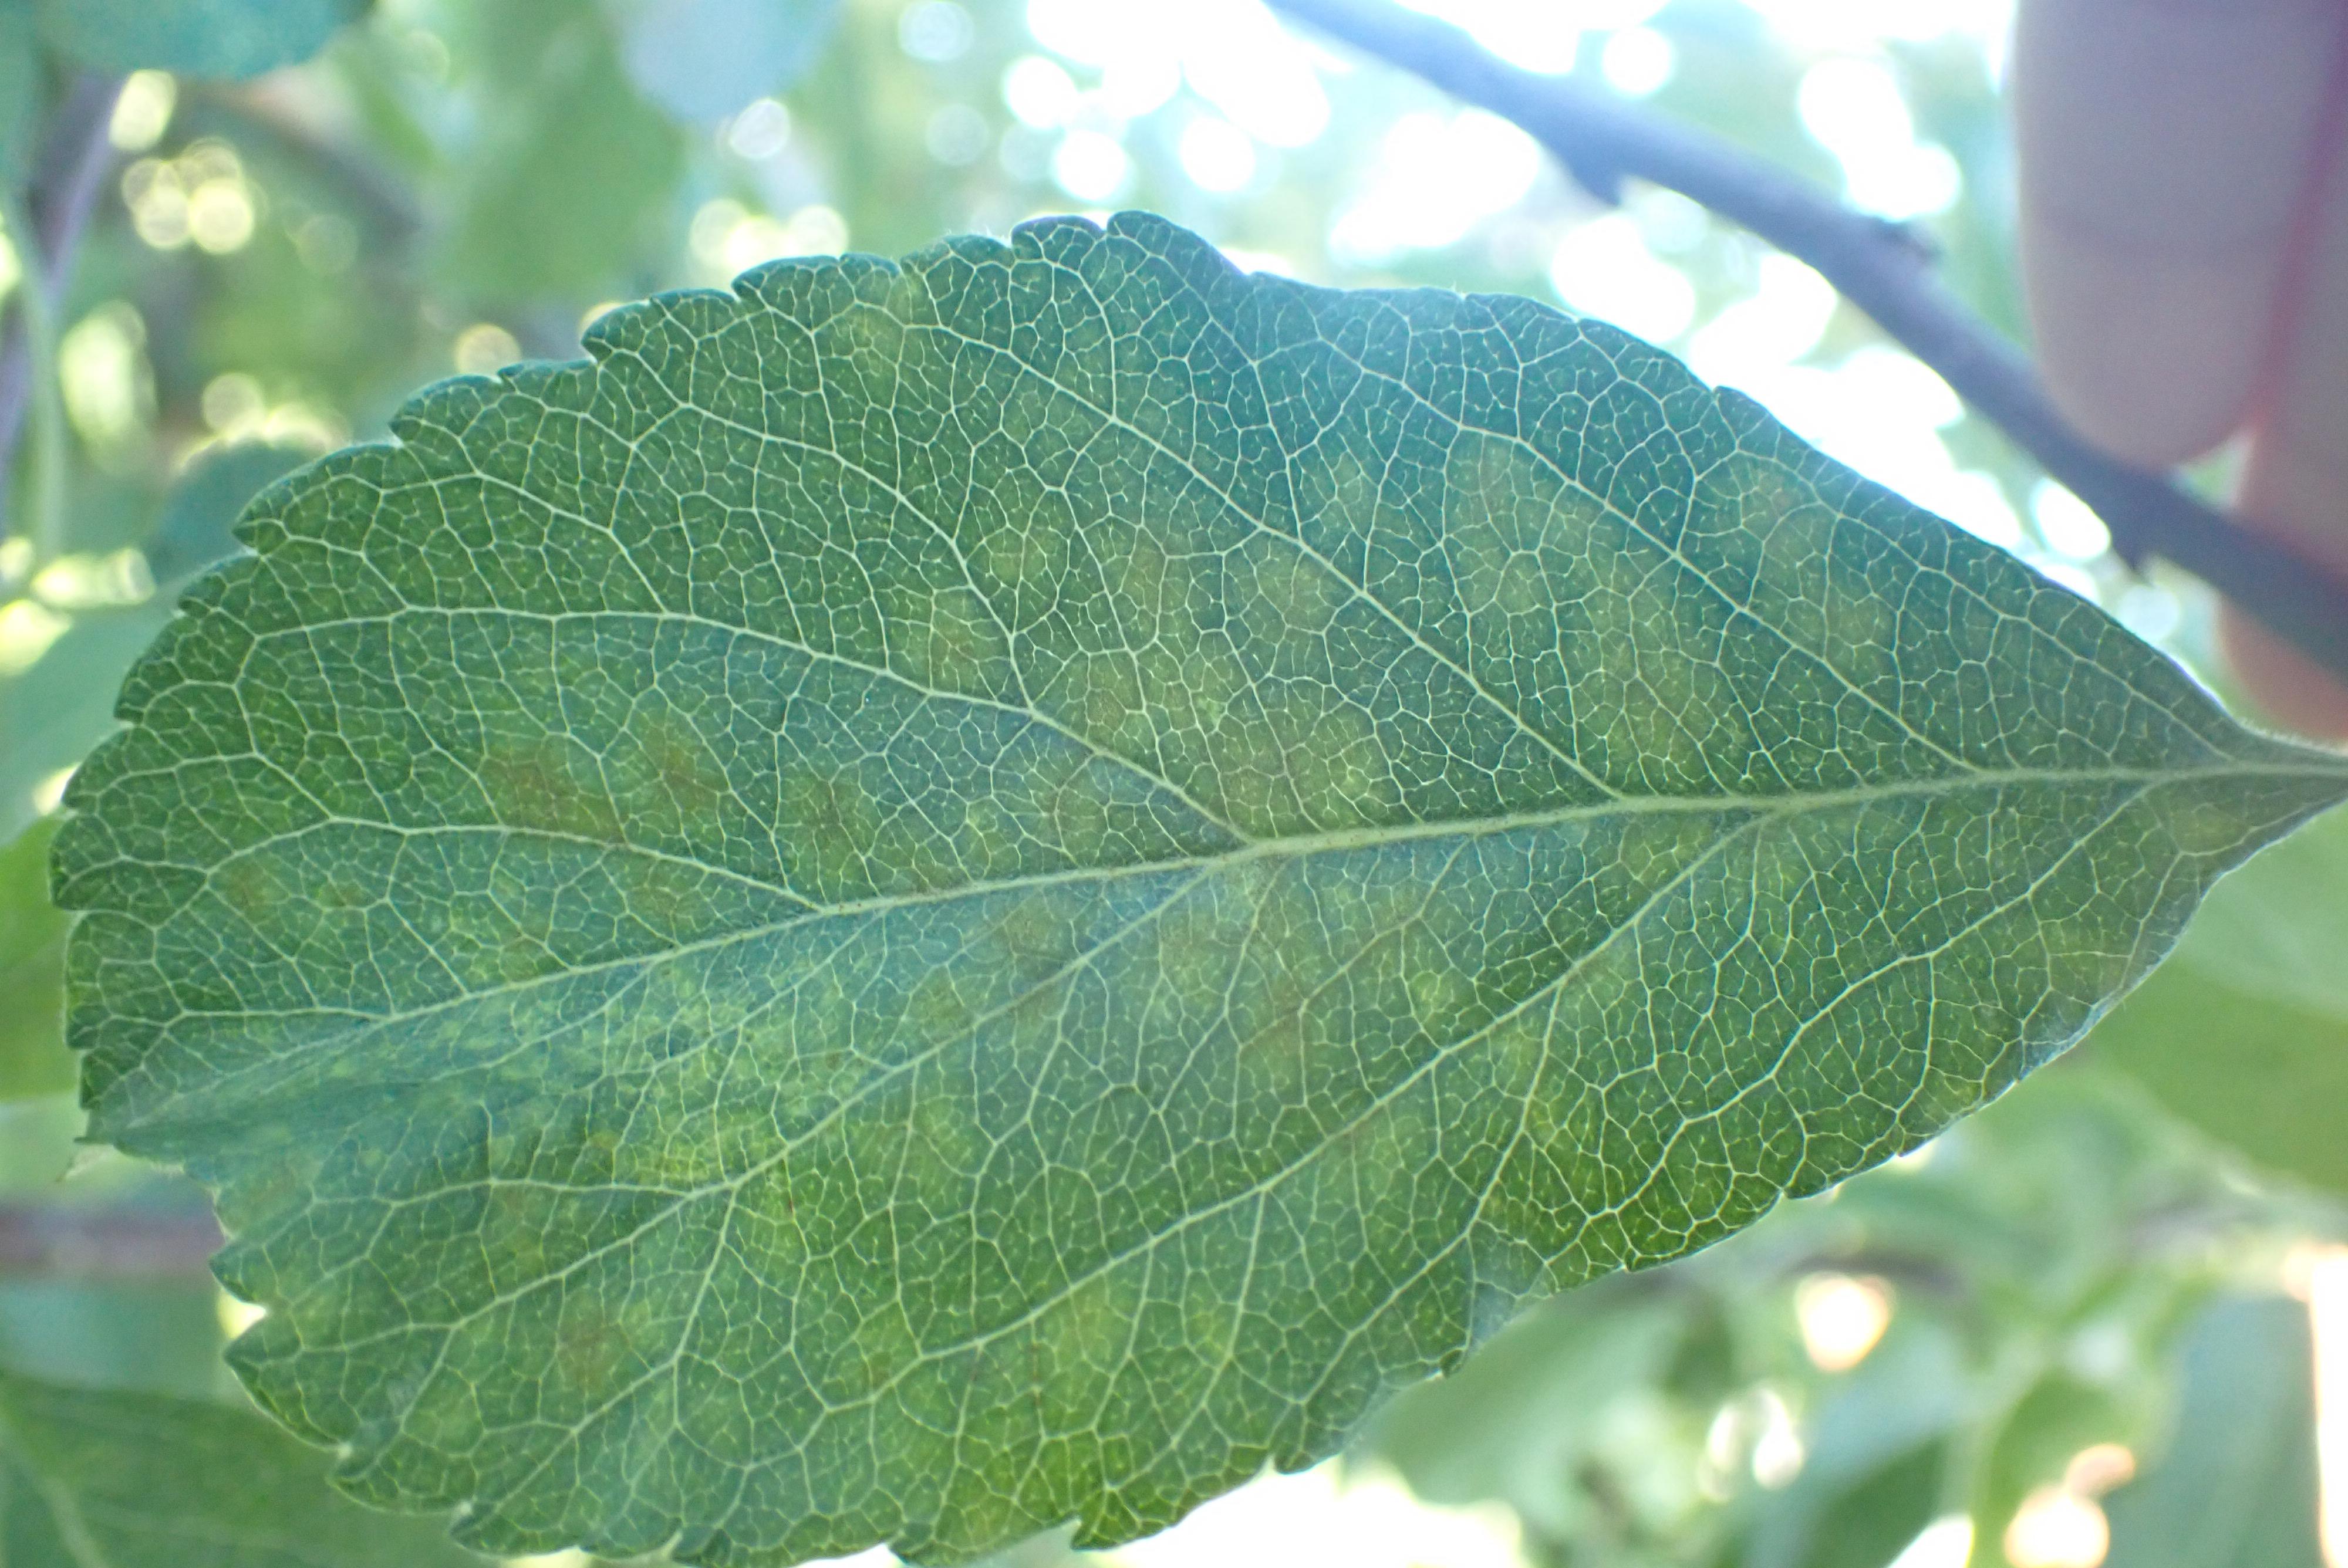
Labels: scab